Ruth Narramore

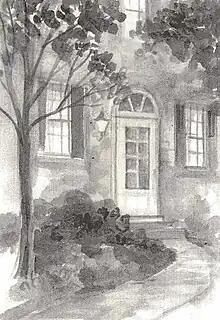

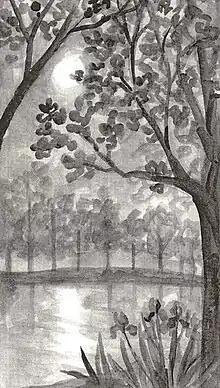

Ruth Elliott Narramore's poetry was known for its clever wit, heartfelt warmth and keen insights and observations into life, family and faith.